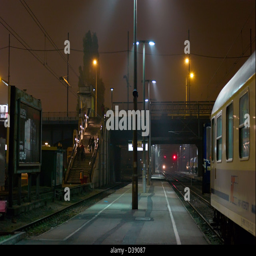
empty platform at the main railway station in the evening